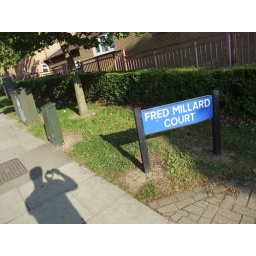
Expanding areas of dead grass around posts, trees, boxes